Drôme's 3rd constituency

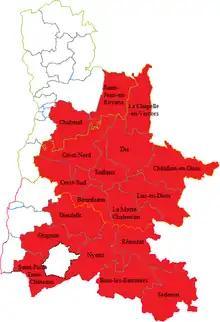
Drôme in France

The 3rd constituency of Drôme is a French legislative constituency in the Drôme "département".